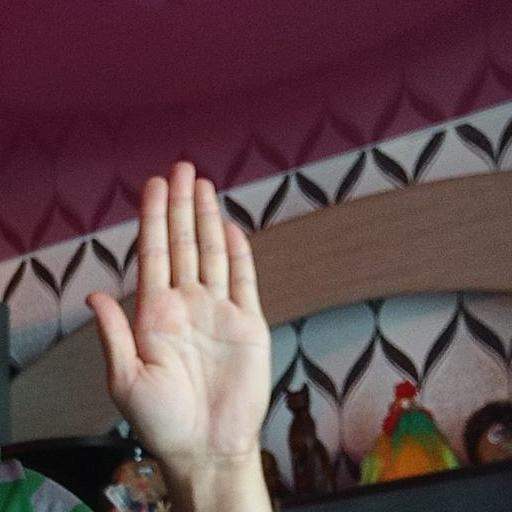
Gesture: stop